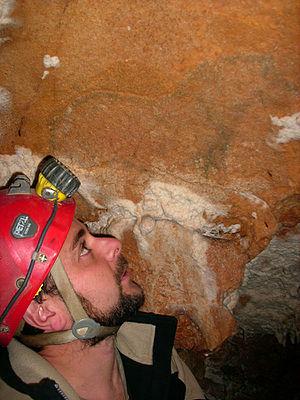
Grotte du Pech d'arsou
La grotte du Pech d’Arsou est une grotte ornée préhistorique située en France sur la commune de Corn, dans le département du Lot en région Midi-Pyrénées.